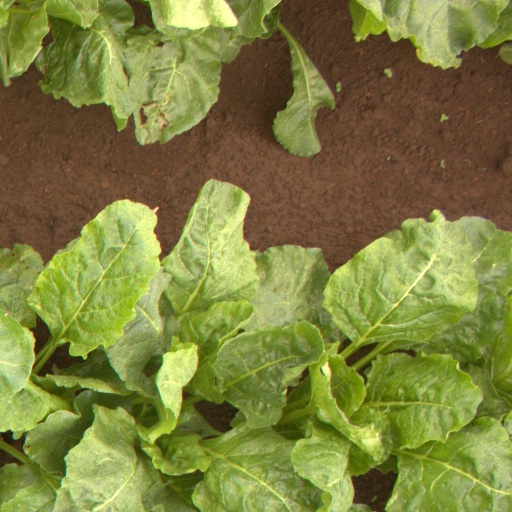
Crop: sugar beet